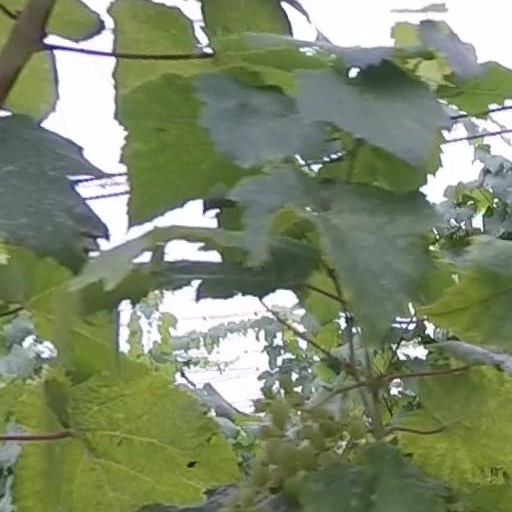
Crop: grape